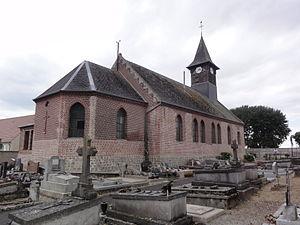
Beaumont-en-Beine (Aisne) église de la Nativité-de-la-Sainte-Vierge
L'église de la Nativité-de-la-Sainte-Vierge de Beaumont-en-Beine est une église située à Beaumont-en-Beine, dans le département de l'Aisne.
Beaumont-en-Beine est une commune française, située dans le département de l'Aisne en région Hauts-de-France.